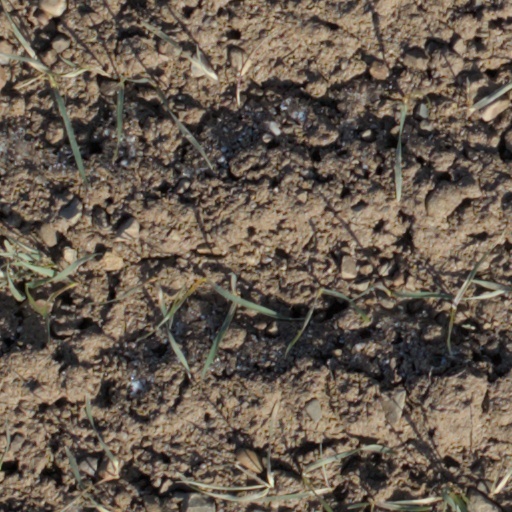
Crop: wheat